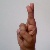
The image shows a hand gesture representing the letter 'R' in Indian Sign Language.